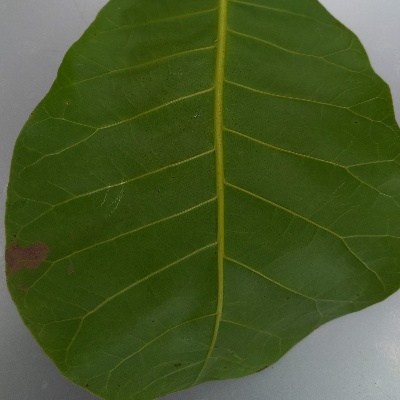
Crop: Cashew
Condition: anthracnose